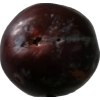
Label: plum